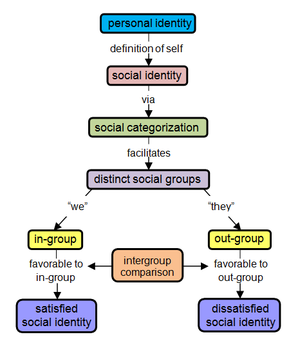
Henri Tajfel, né le 22 juin 1919 à Włocławek, Pologne et mort le 3 mai 1982 à Oxford, Grande-Bretagne, est un psychologue spécialiste de la psychologie sociale. Il est surtout connu pour ses travaux pionniers sur l'aspect cognitif des préjugés et l'identité sociale. Il est un cofondateur de l'European Association of Experimental Social Psychology.